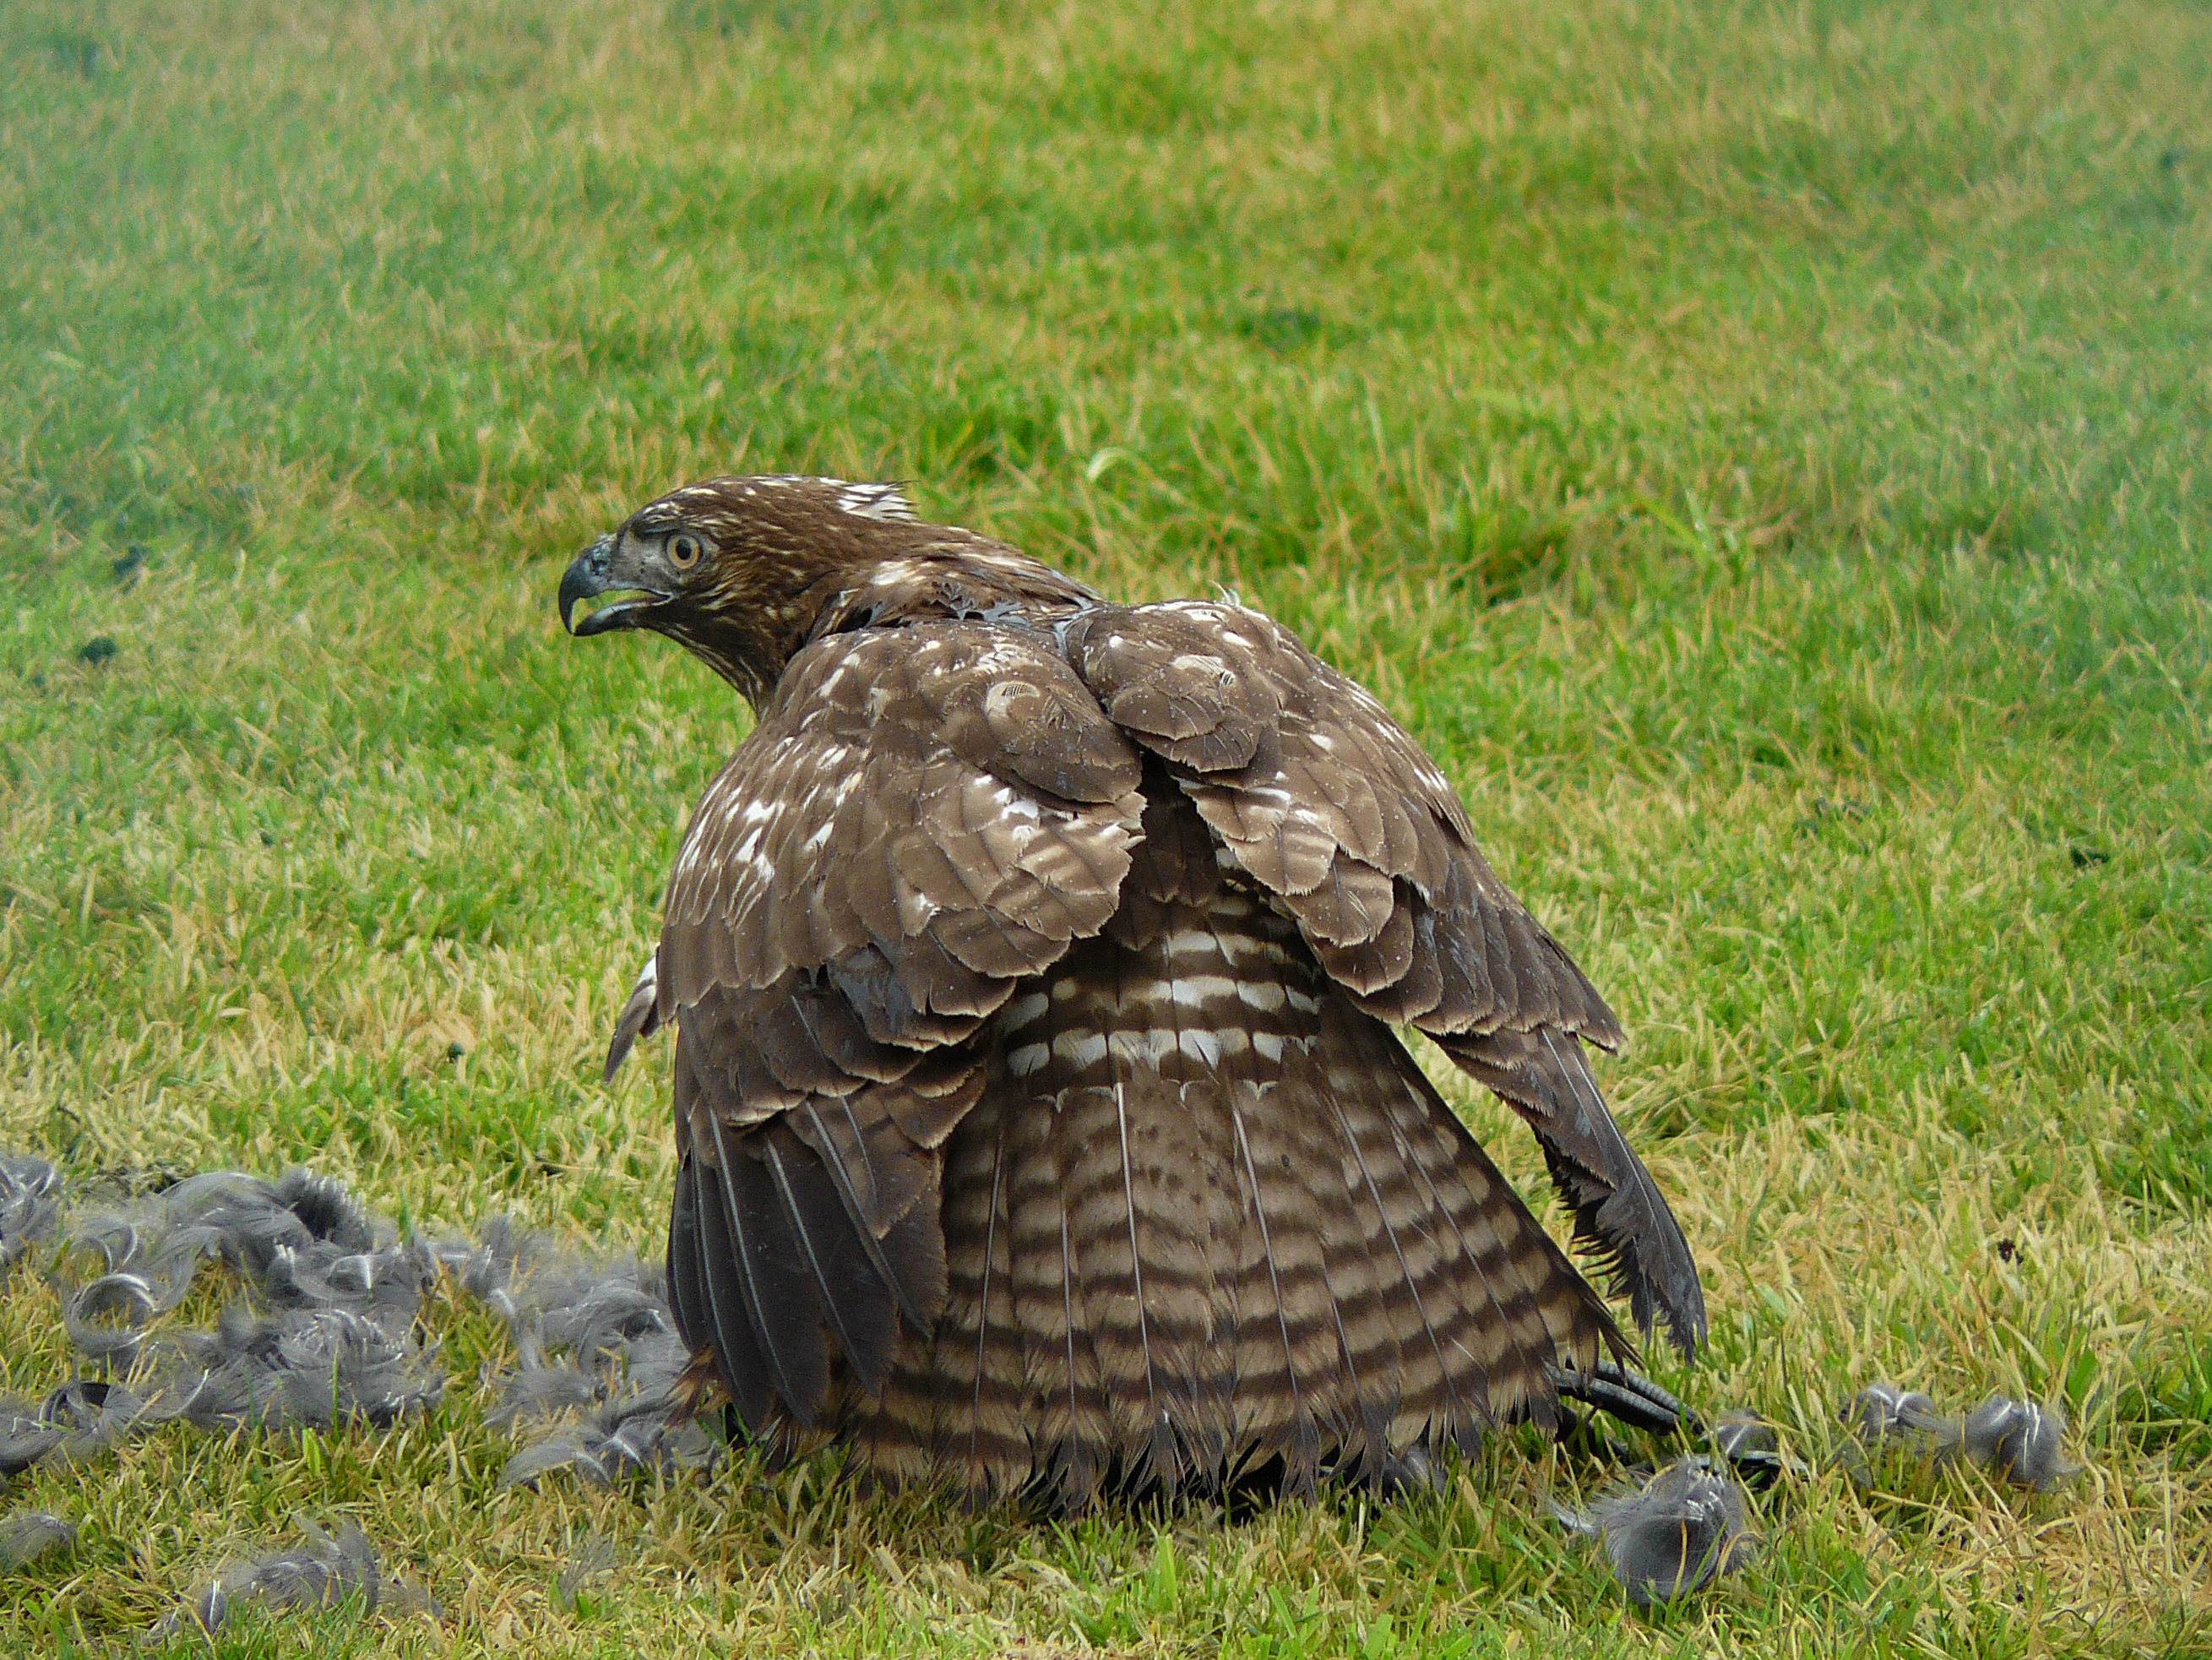
bird, prairie, wildlife, beak, hawk, fauna, bird of prey, birds, vertebrate, vulture, birdingthecentralcoast, hawks, buzzard, raptors, birdsofprey, redtailedhawkmantling, hawkmantling